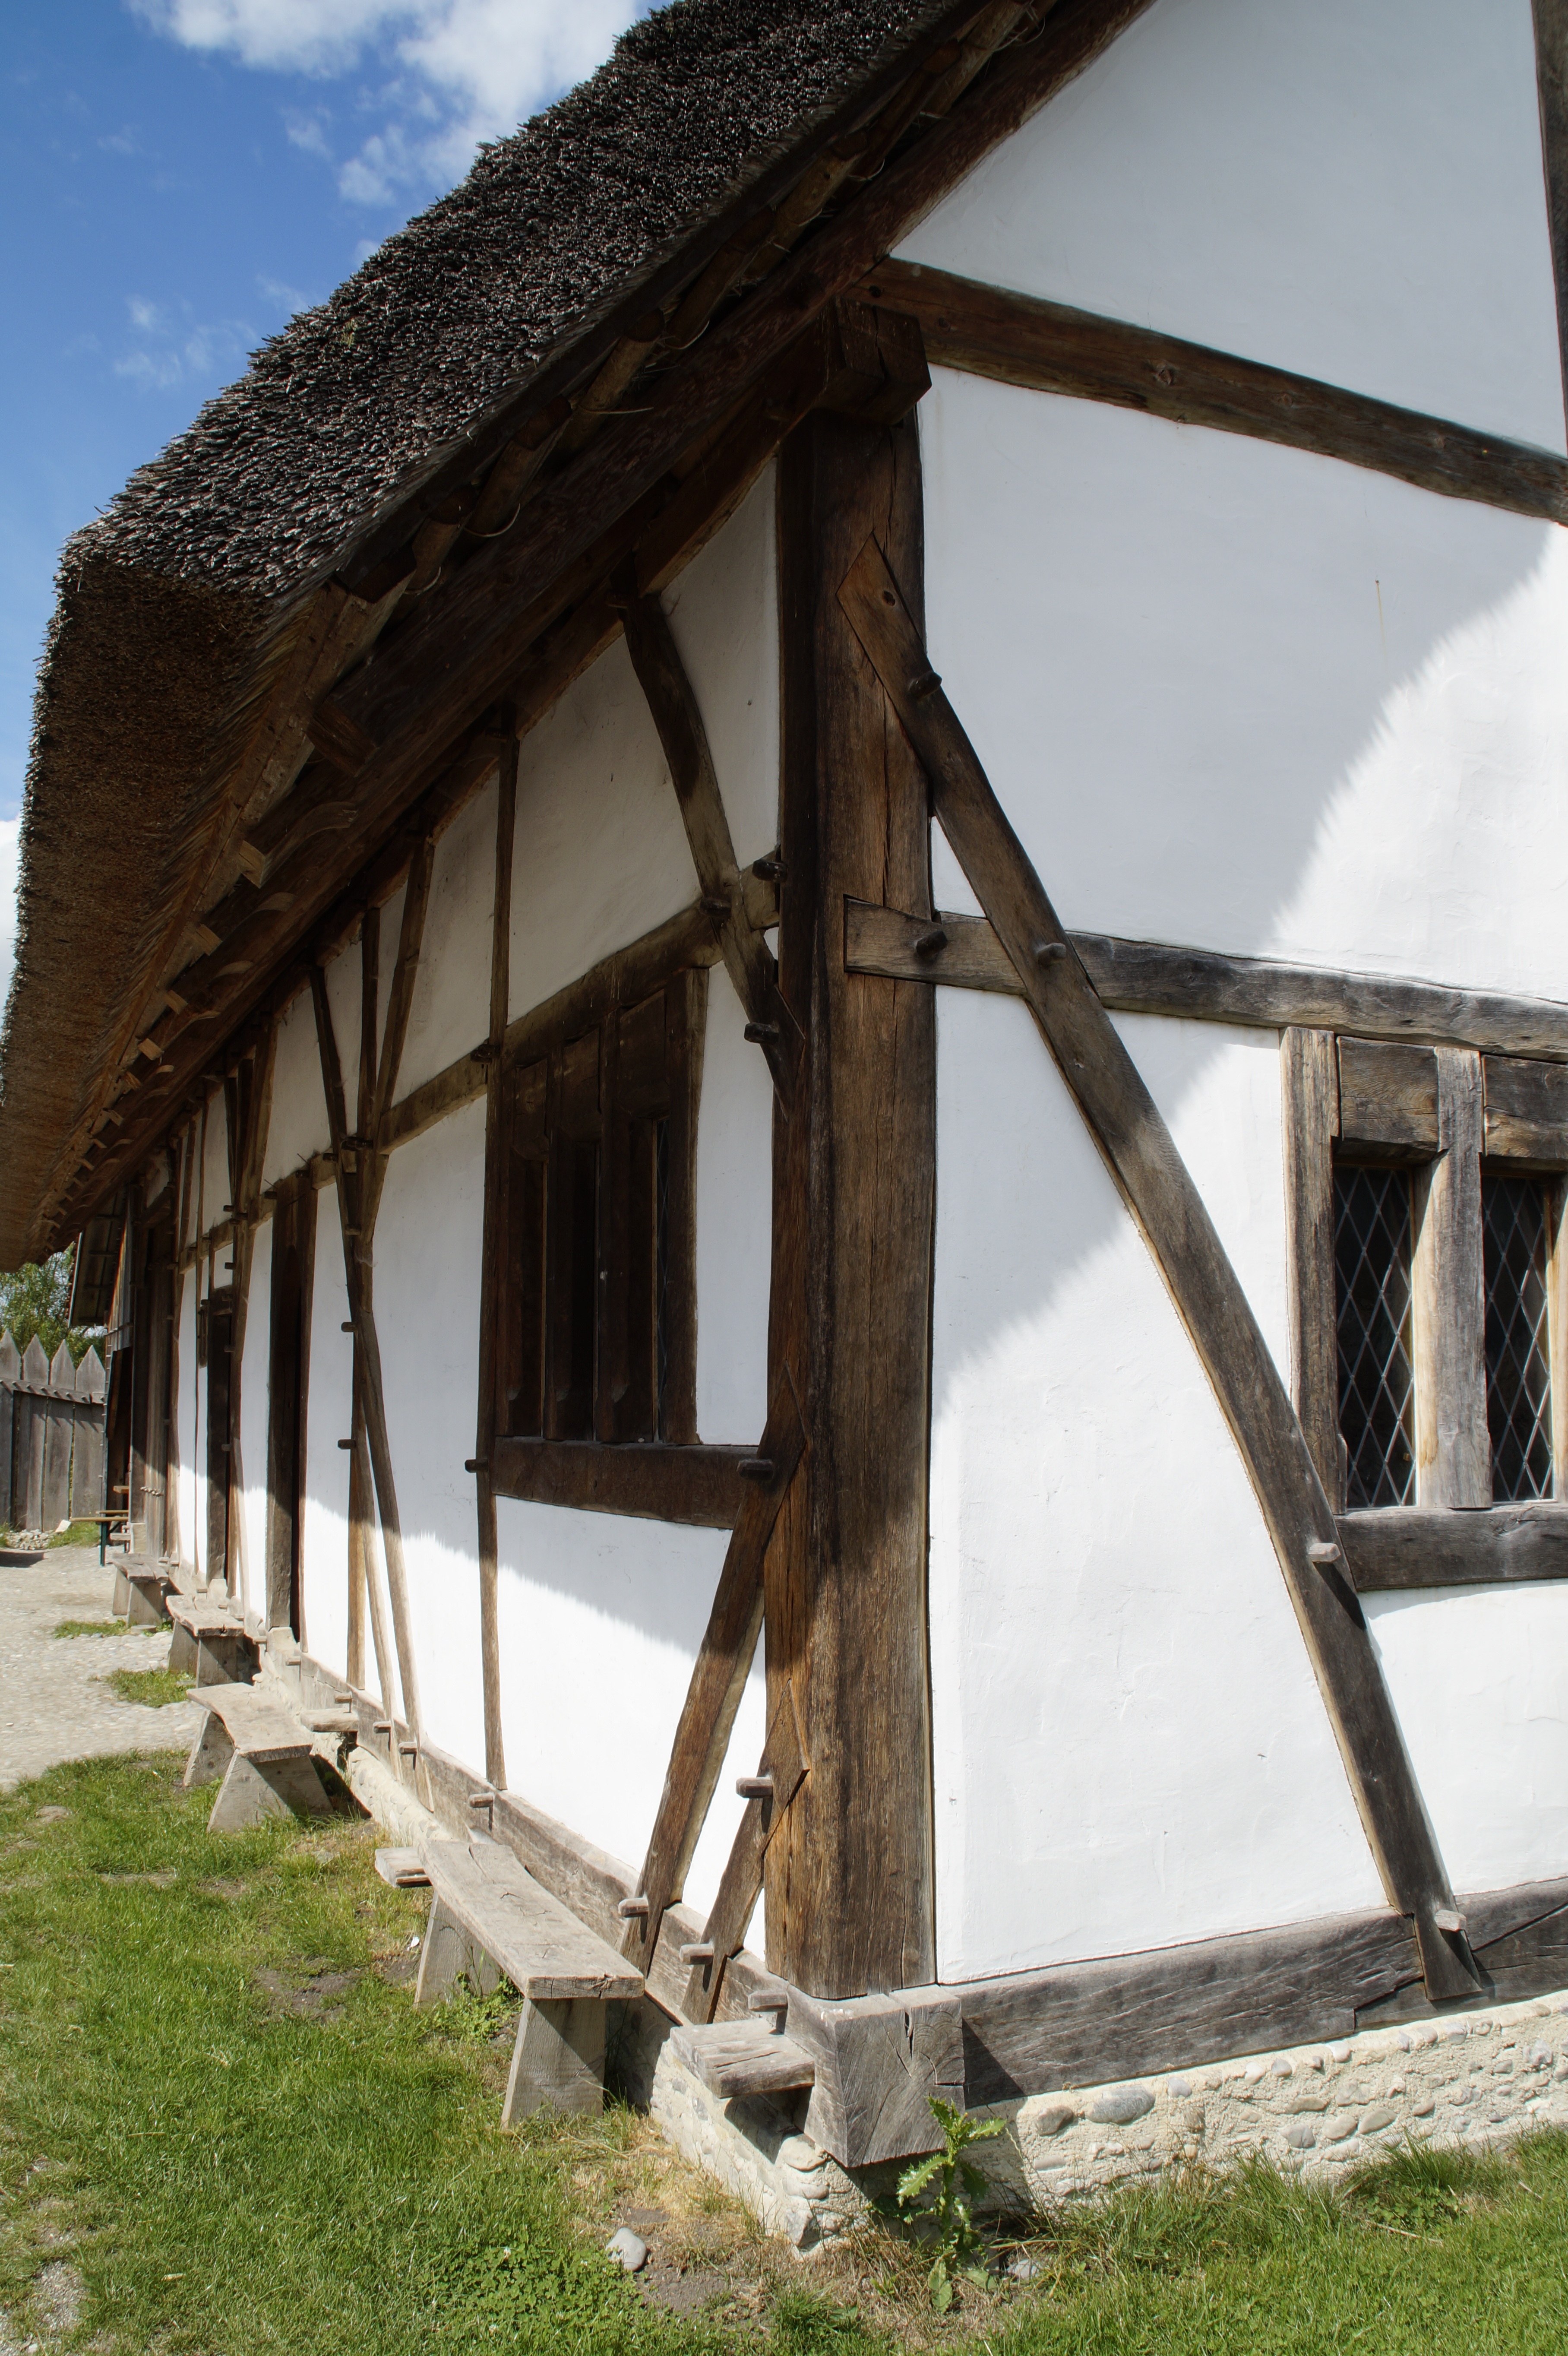
architecture, wood, house, building, barn, home, hut, reed, shack, tower, cottage, castle, facade, thatched roof, woods, medieval, stall, ruins, germany, thatched, middle ages, reconstruction, fachwerkhaus, truss, southern germany, knight's castle, baden wurttemberg, bach ritterburg, lower needle, wooden castle, kanzach, reconstructed